Coronations in Europe

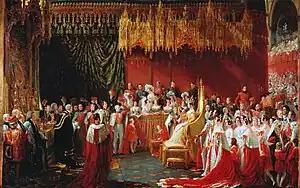
Coronation of Queen Victoria

Poland crowned its rulers beginning in 1025; the final such ceremony in the Polish-Lithuanian Commonwealth was in 1764, when its last monarch, Stanisław August Poniatowski, was crowned at St. John's Cathedral, Warsaw. Other coronations took place at Wawel Cathedral in Kraków, and also in Poznań and Gniezno Cathedral. Though many of the Polish Crown Jewels were destroyed by Prussian King Frederick William III, a few pieces are exhibited at the National Museum in Warsaw. Polish coronations were whenever possible conducted as close as possible to the date of the previous sovereign's funeral; this was a concept expressed by Joachim Bielski in the sixteenth century: "osoba umiera, korona nie umiera" (the royal person dies, the crown dies not). On May 24, 1829, during Congress Poland, Russian Tsar Nicholas I crowned himself king of Poland at the Royal Castle in Warsaw. He was the last crowned polish monarch.